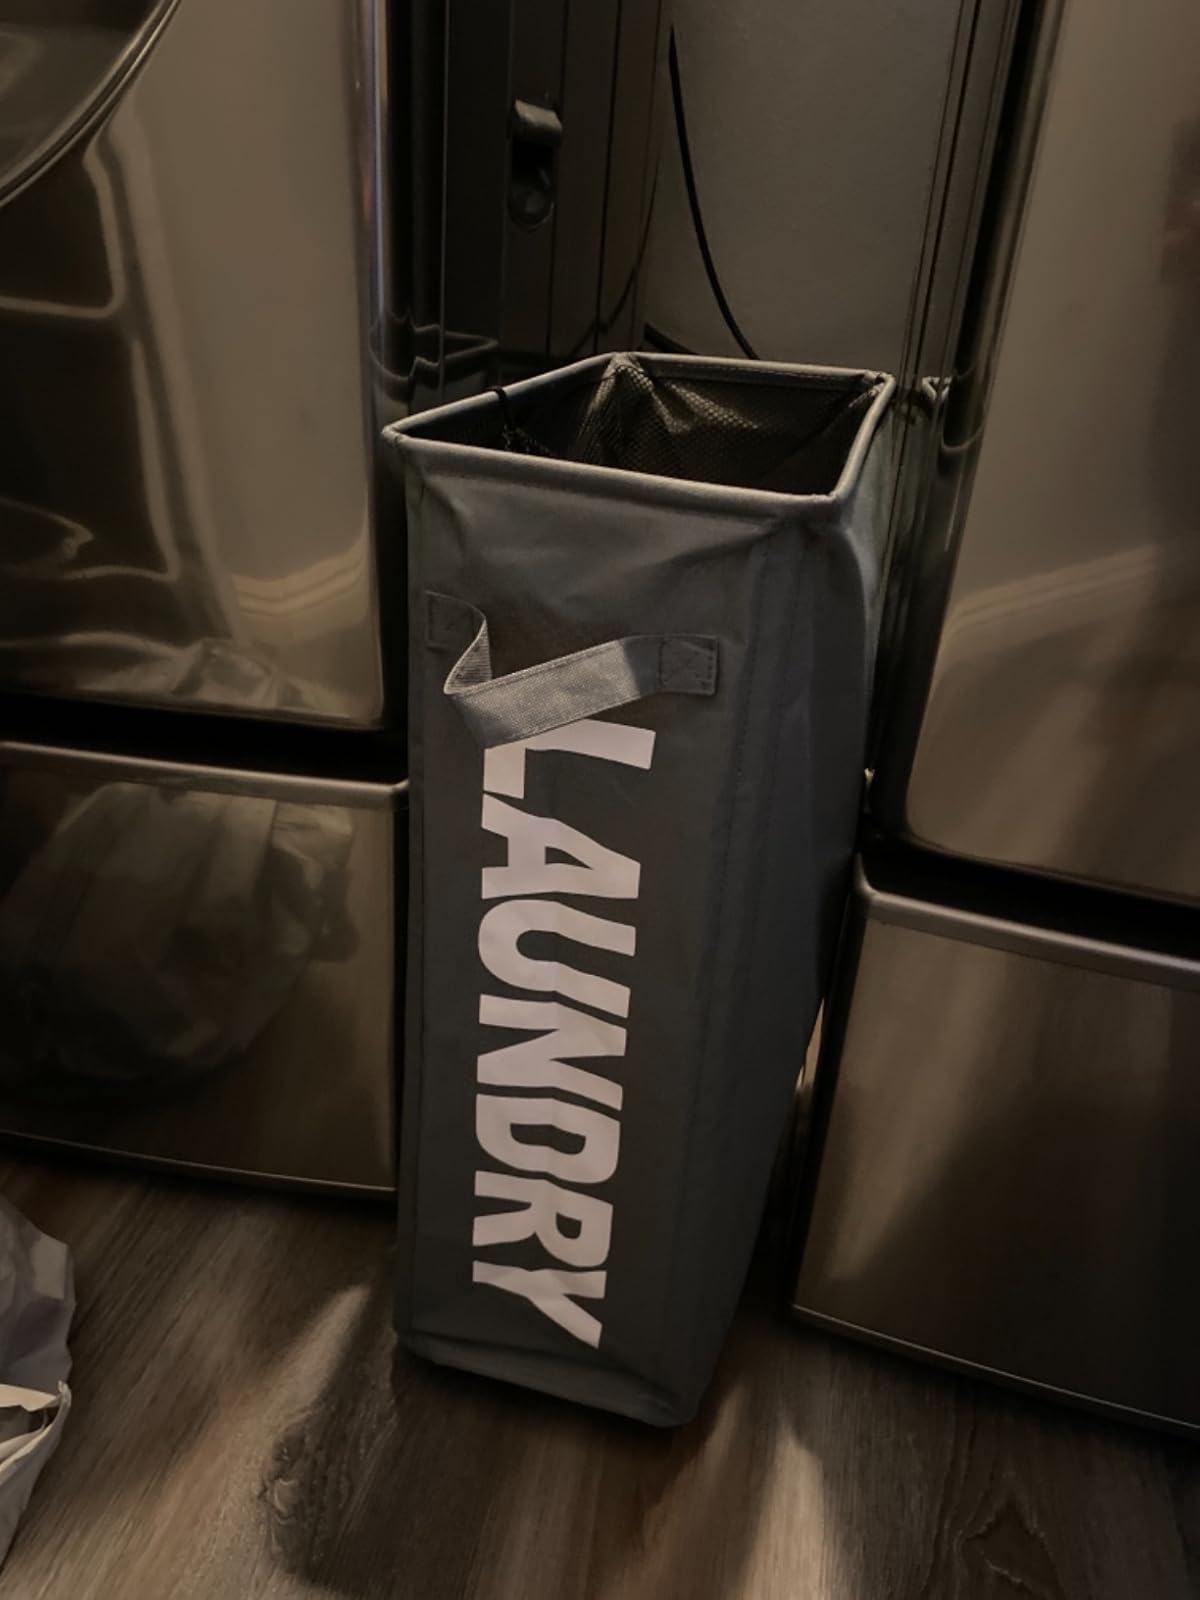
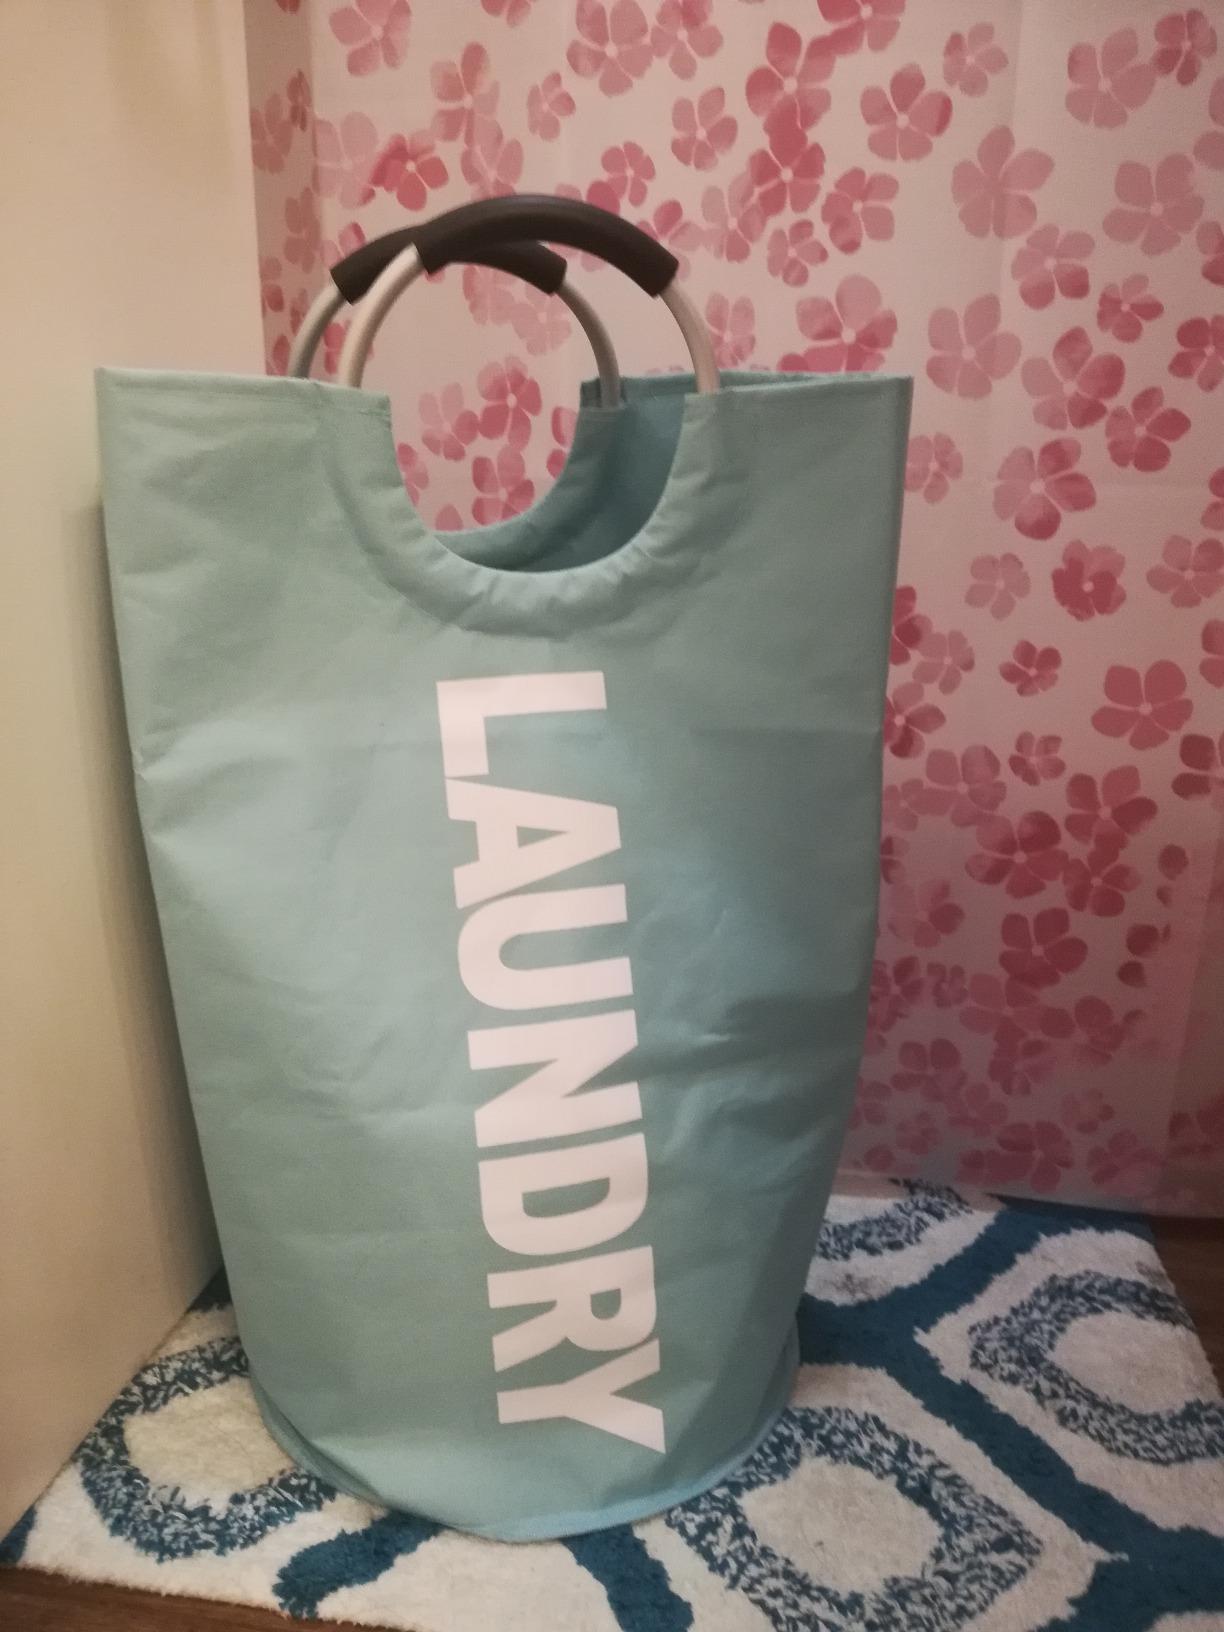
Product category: items_hamper
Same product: no